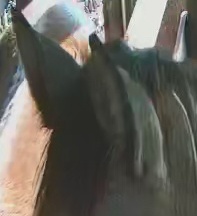
Face region: ears (position_of_ears)
Pain indicator: not_present